John Johnstone (Australian politician)

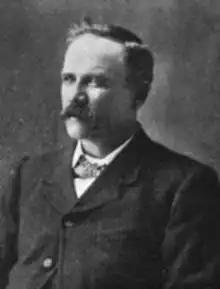

He was born in Geelong to saddler John Johnstone and Margaret Nicol. The family moved to Colac in 1867 and Johnstone was apprenticed to his father as a saddler. He soon purchased a tannery, and on 8 June 1882 married Jane Thomson Wilson, with whom he had five children. In 1883 he established an auctioneering, stock and station agency, and from 1901 to 1902 he served on Colac Shire Council. In 1911 he was elected to the Victorian Legislative Assembly as the Liberal member for Polwarth. He served until his resignation in 1917. Johnstone died in Colac in 1931.